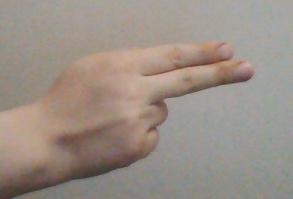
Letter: ain